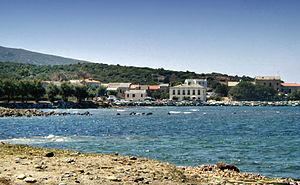
Ersa est une commune française située dans la circonscription départementale de la Haute-Corse et le territoire de la collectivité de Corse. Elle appartient à l'ancienne piève de Luri, dans le Cap Corse.
L'Acqua Tignese est un ruisseau du département Haute-Corse de la région Corse et a son embouchure au nord du Cap Corse, dans la mer Ligure.